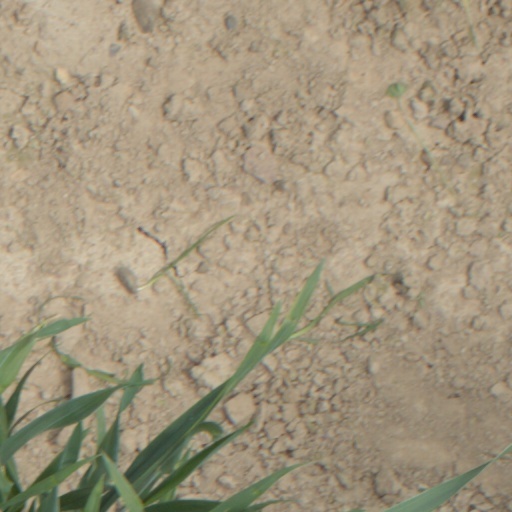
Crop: wheat